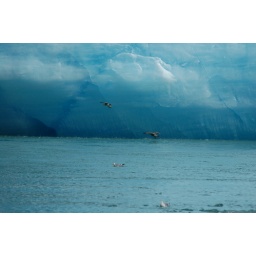
Birds flying near the base of Sawyer Glacier